Freedom of speech by country

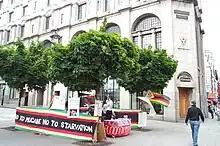
Protesters exercise freedom of speech to hold a vigil in front of the Zimbabwean Embassy in London, 2005.

The majority of African constitutions provide legal protection for freedom of speech, with the extent and enforcement varying from country to country.